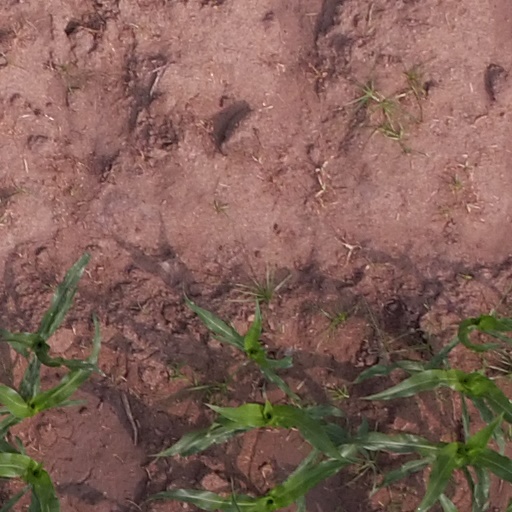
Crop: maize; corn